Ibtissam Tiskat

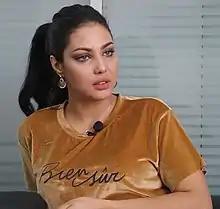
Tiskat in 2017

Ibtissam Tiskat (born 3 October 1992) is a Moroccan singer and actress who rose to popularity as a contestant in both the second season of "Arab Idol" and the tenth season of "Star Academy Arab World". She made her commercial singing debut with "N'dir Mabghit" in September 2014.